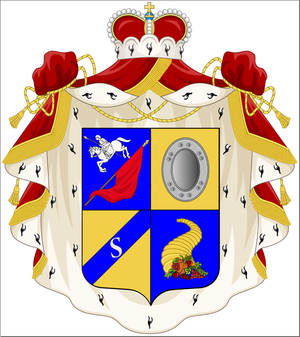
La famille Tsitsichvili de Panaskhet est une famille princière de Géorgie originaire de la province de Karthli dont les quartiers de noblesse remonte au VIIIᵉ siècle. Sa ligne féminine est liée aux rois géorgiens.